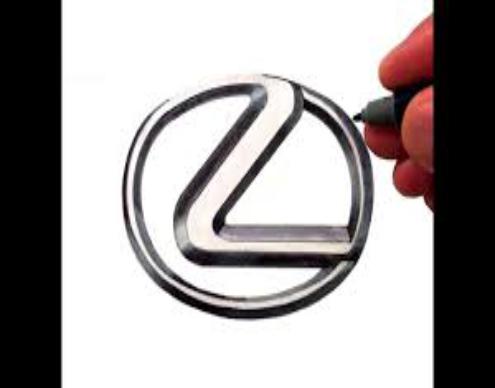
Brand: lexus-1
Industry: Transportation